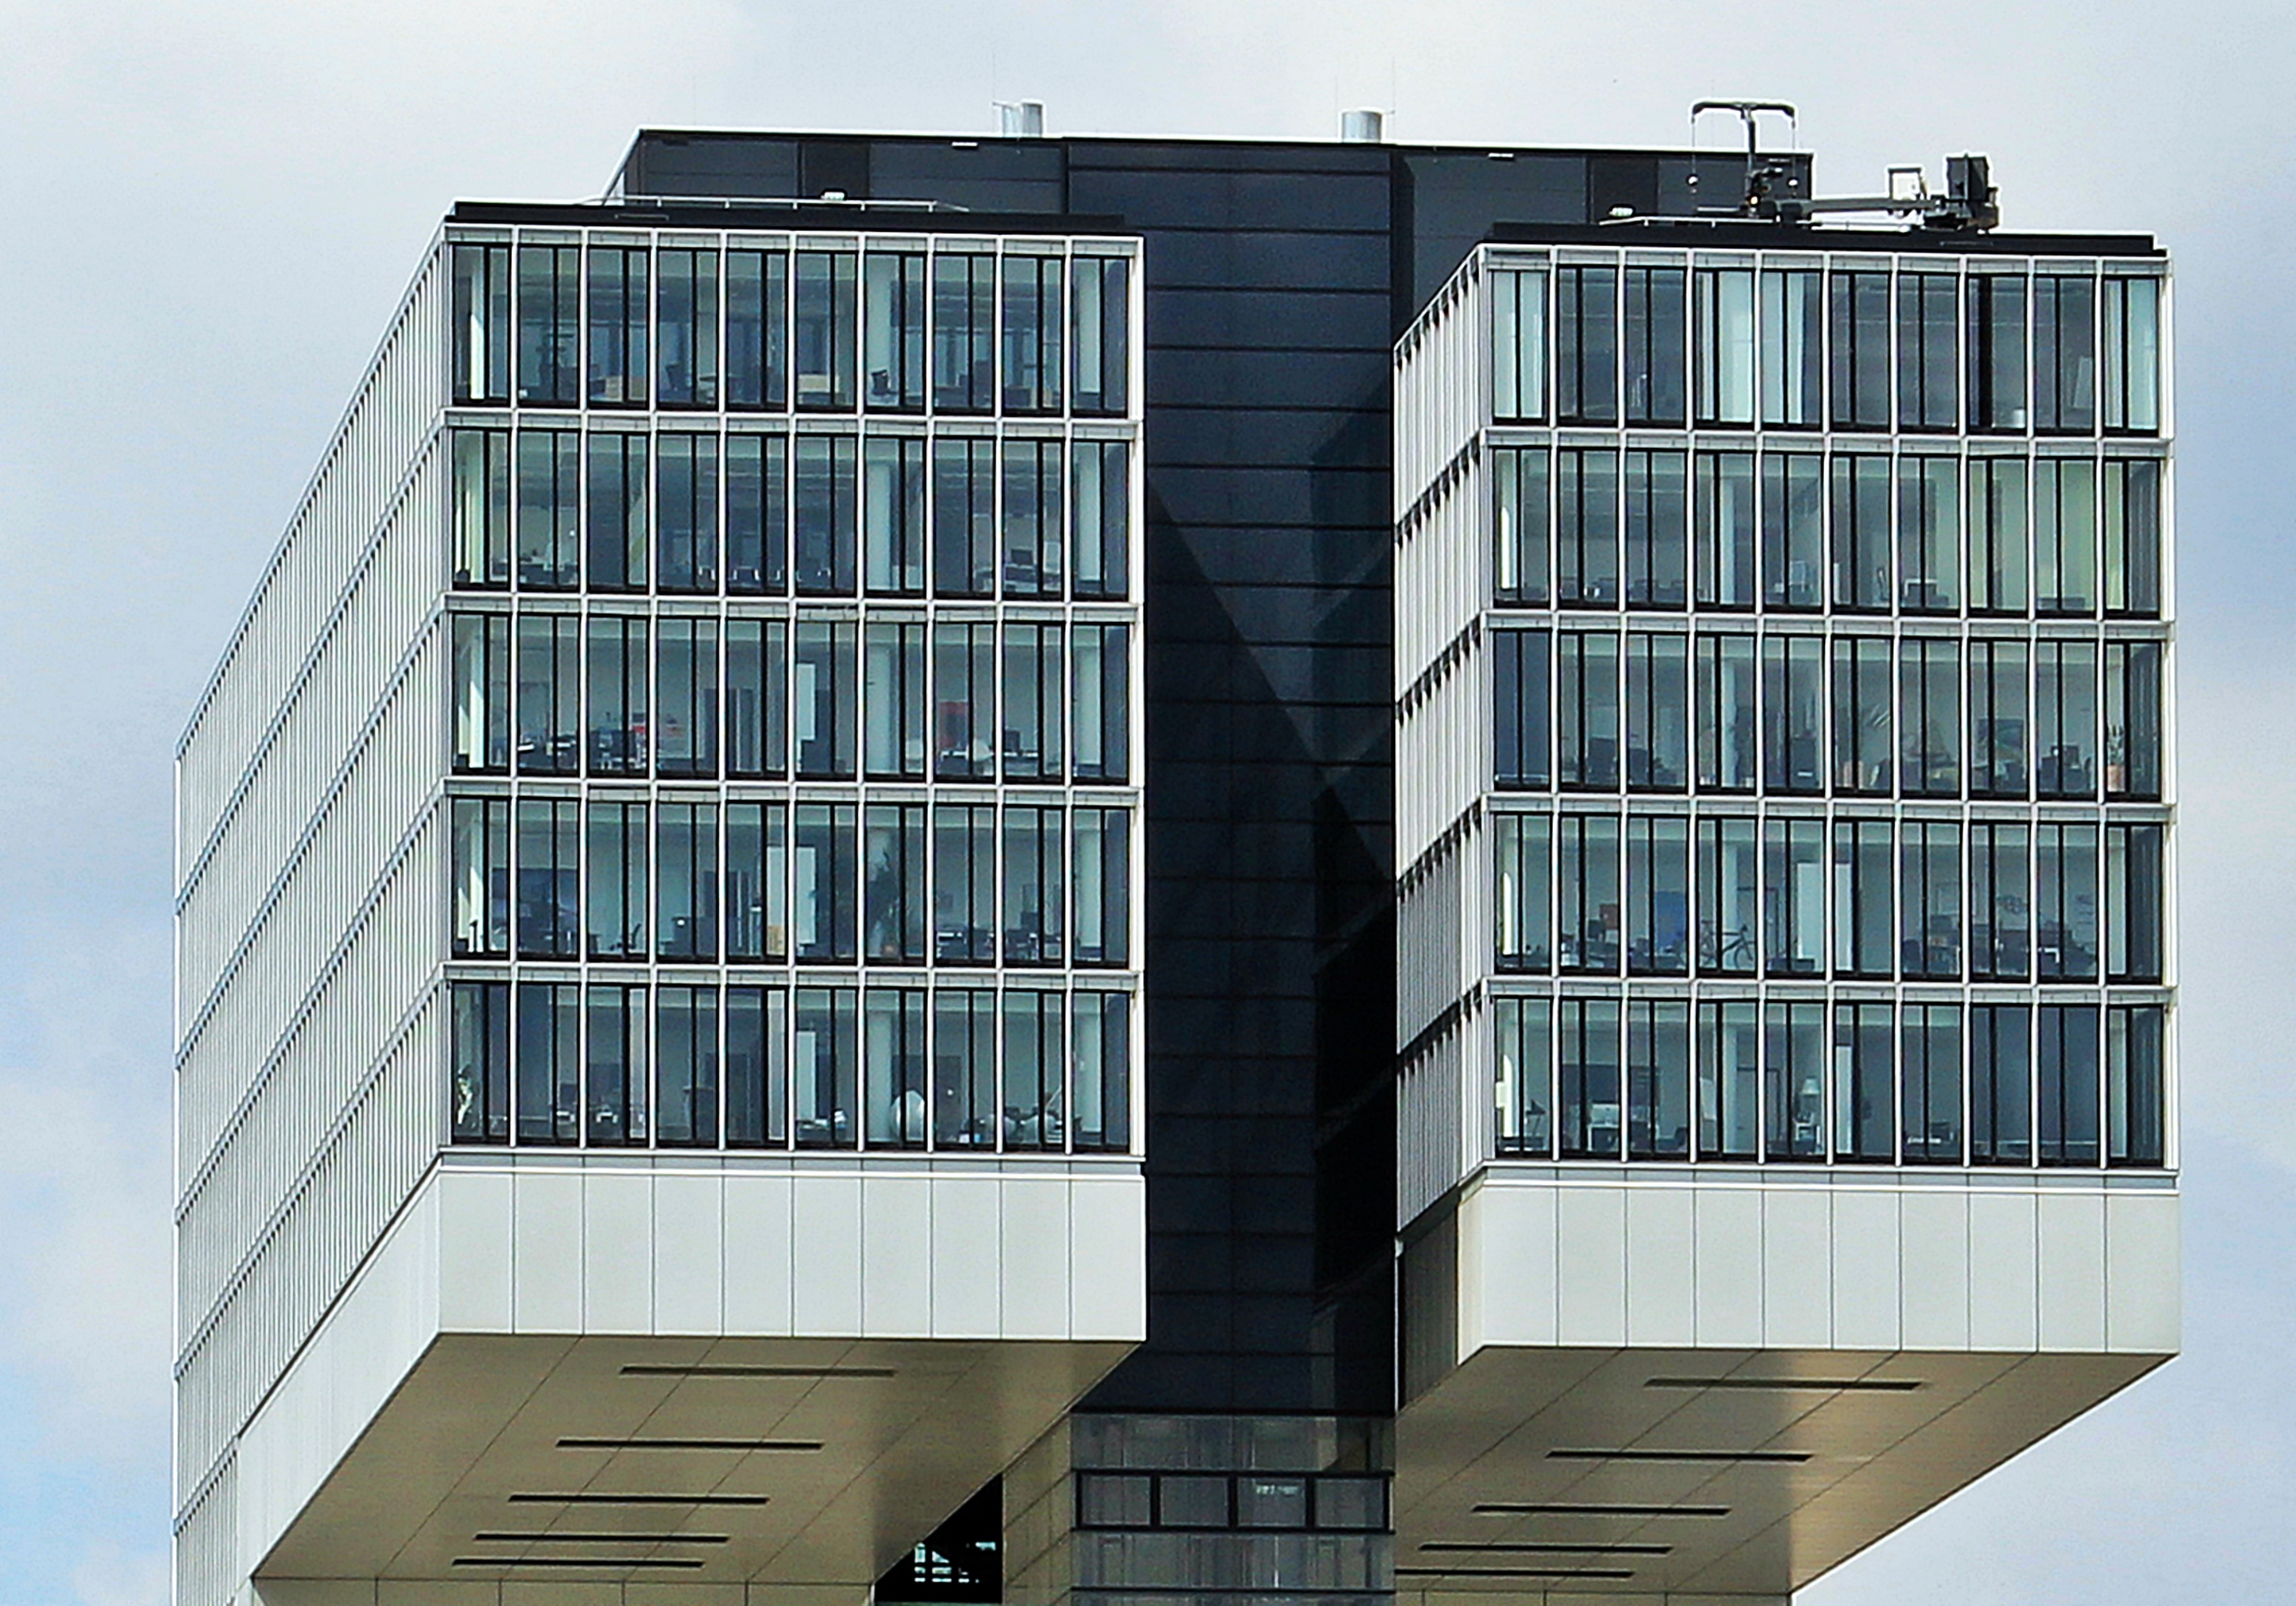
architecture, window, glass, building, home, skyscraper, facade, residence, modern, office building, tower block, interior design, modern architecture, old town, germany, cologne, detail, commercial building, spectacular, headquarters, rhine, condominium, customs port, kranhaus, cologne cathedral, rhine river, glass window, insight, view of the rhine, view details, rheinauhafen, steel truss structure, spectacular building form, tectonic concept, residential buildings, window covering, brutalist architecture